Windows Registry

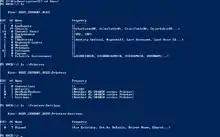
Using PowerShell to navigate the registry

Windows PowerShell comes with a registry provider which presents the registry as a location type similar to the file system. The same commands used to manipulate files and directories in the file system can be used to manipulate keys and values of the registry.